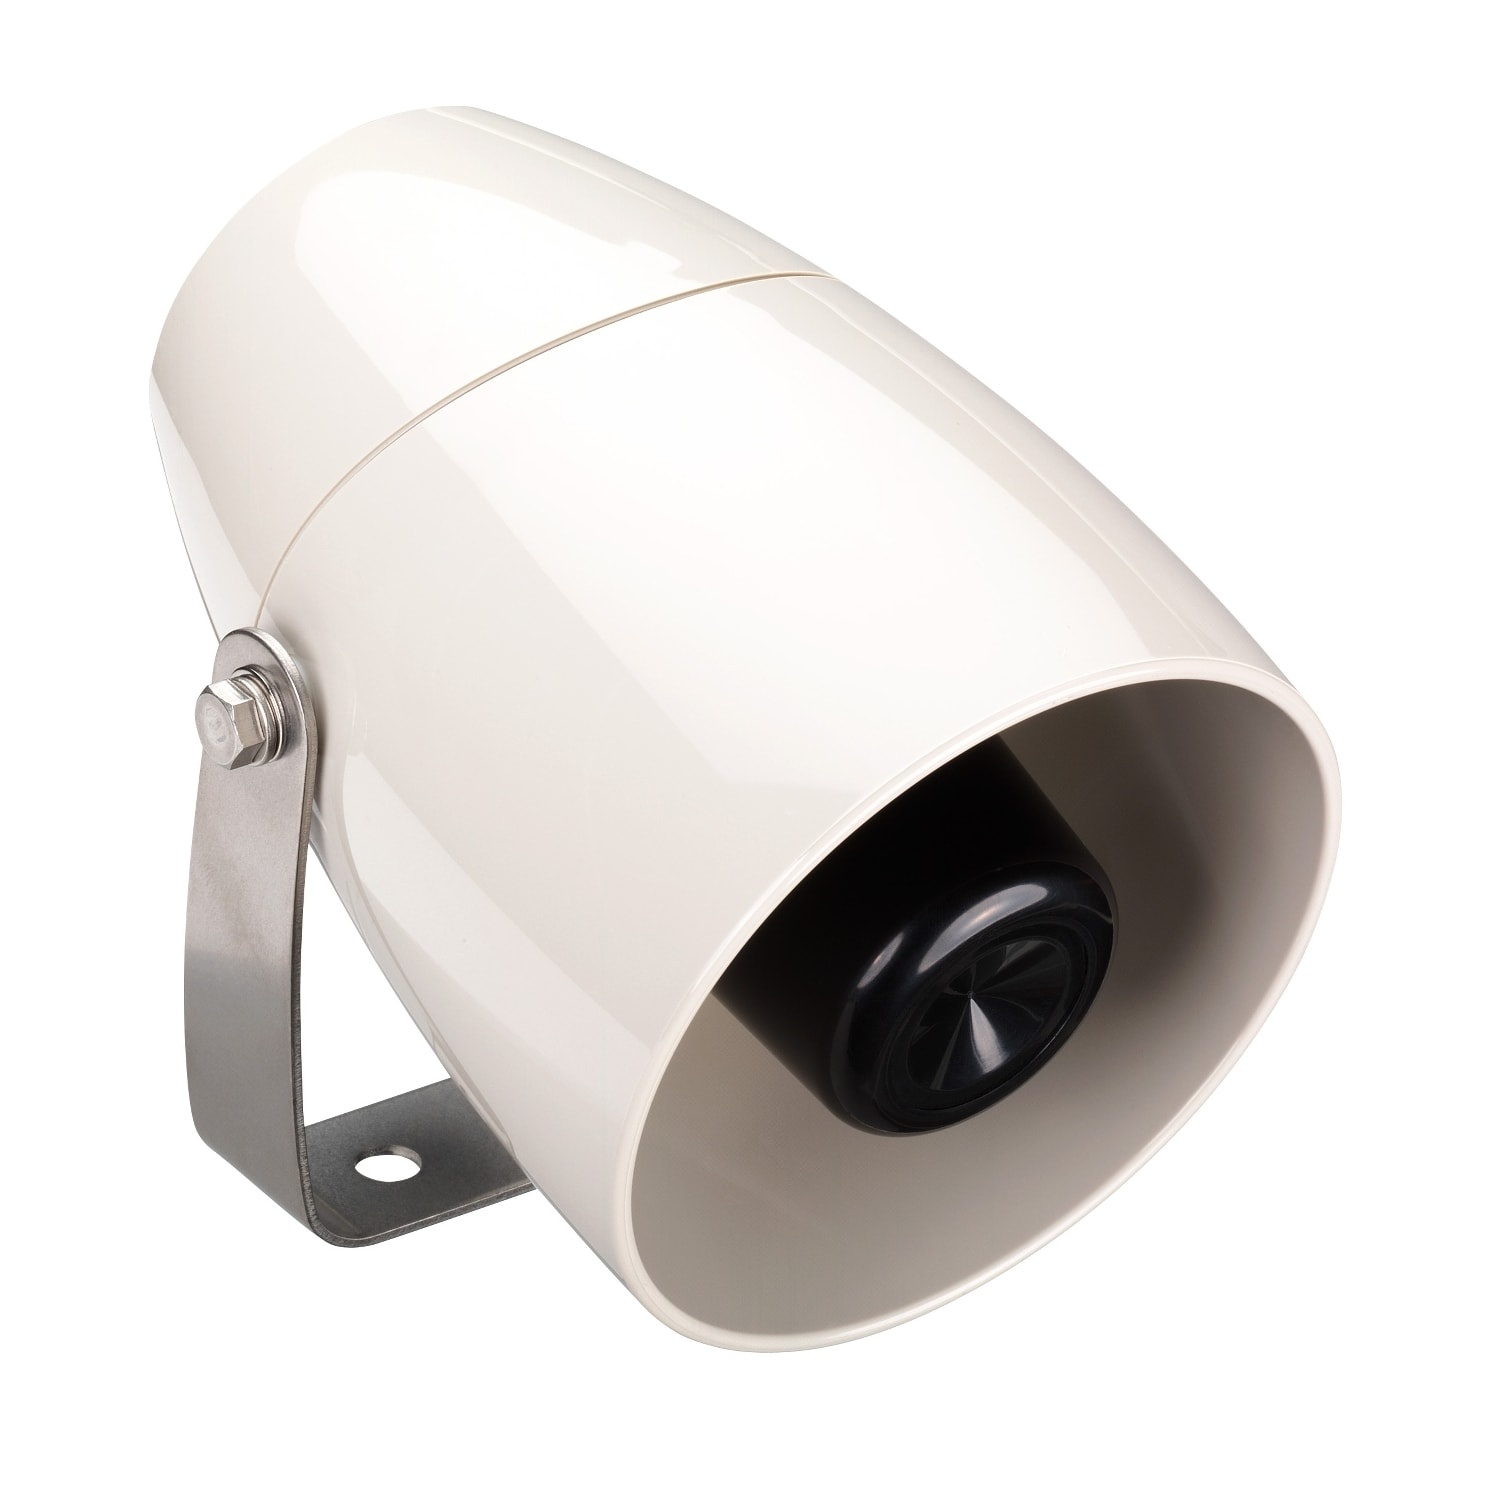
XVS10BMW | SCHNEIDER ELECTRIC
XVS10BMW SCHNEIDER ELECTRIC Sirena 12/24 VDC 2 toni. tipo di prodotto o componente: sirena - nome abbreviato: XVS - Tensione nominale di alimentazione [Us] : 12 V CA/CC, 24 V CA/CC. Benefici: Con numerosi toni e una grande potenza sonora, questa offerta semplice ed efficace garantisce une segnalazione a grande distanza.... Applicazioni: - Trasportatori/convogliatori, Costruzioni navali, Stampatrici…..
Brand: Schneider Electric
Category: Home & Garden > Kitchen & Dining > Kitchen Tools & Utensils > Cooking Thermometer Accessories > Wireless Receivers